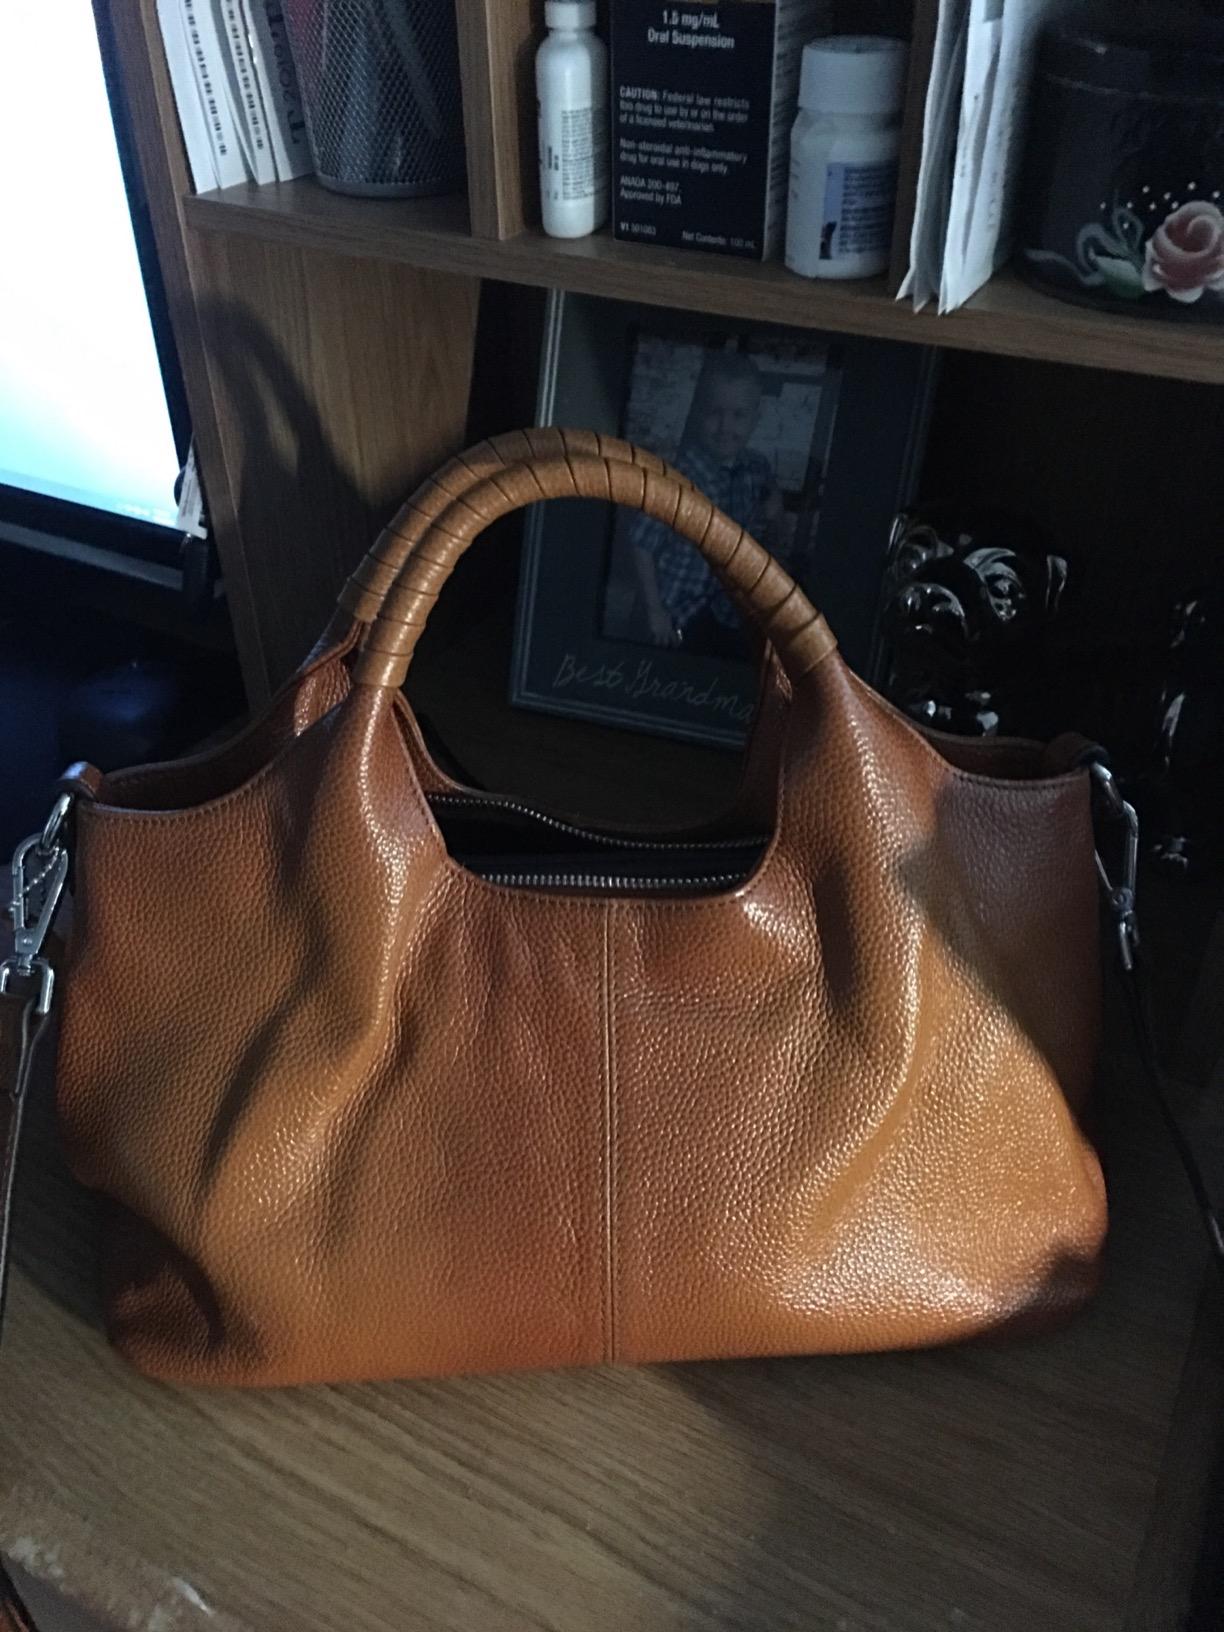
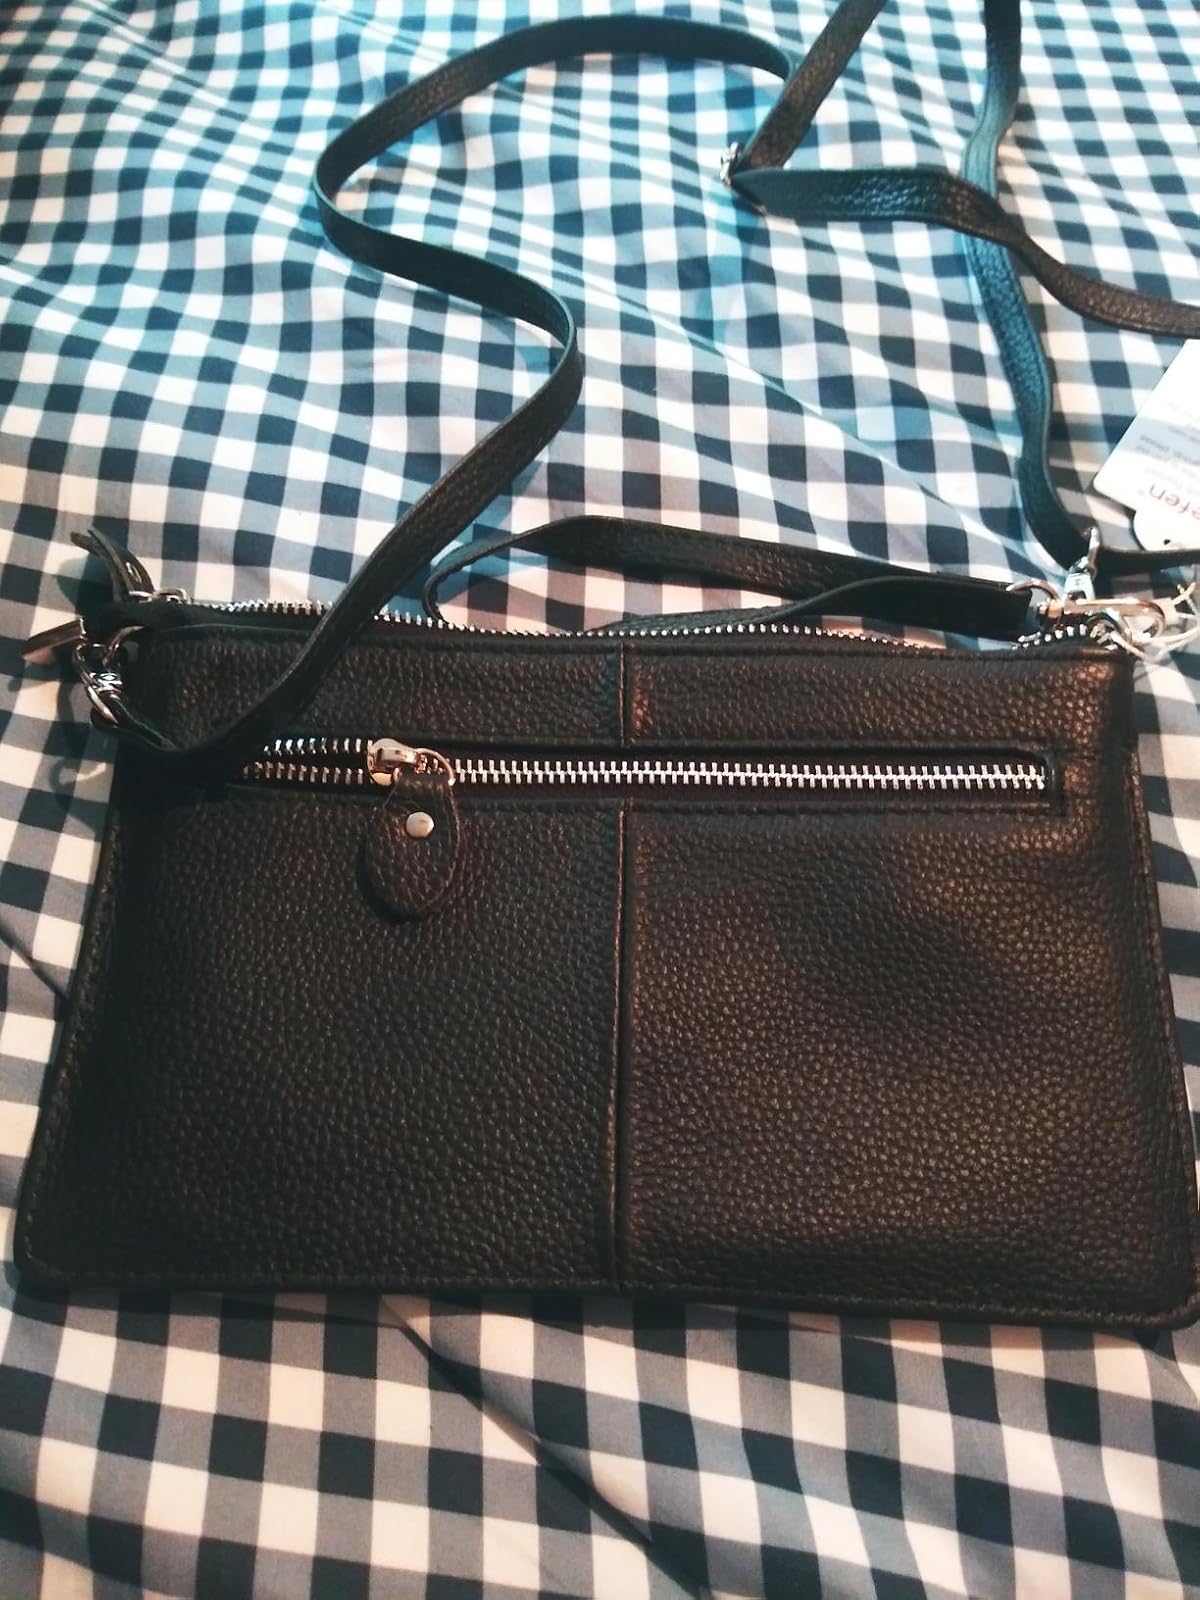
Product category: accessories_handbag
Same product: no